Nature Calls

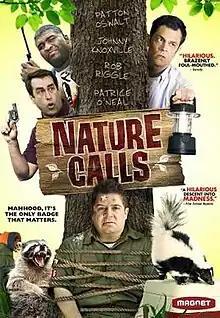
theatrical release poster

Nature Calls is a 2012 American comedy film, released on November 9, 2012, and the DVD version on January 22, 2013. It stars Patton Oswalt, Johnny Knoxville, Rob Riggle, and Patrice O'Neal and features Maura Tierney.